La Marseillaise (skyscraper)

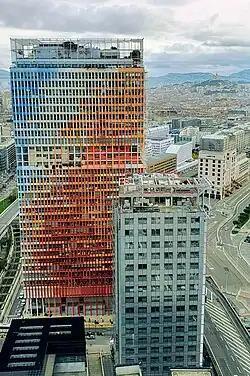
Tour La Marseillaise (at left)

La Marseillaise is an office skyscraper in the Euroméditerranée, Marseille, France. It is part of Les Quais d'Arenc development complex and located near the CMA CGM Tower, the city's tallest building. It has 31 floors with an overall height of . The building construction started in 2015 and finished in 2018. It was developed by Constructa Urban Systems and designed by Ateliers Jean Nouvel. It is known for its innovative tricolor facade design and ranked second in 2018 Emporis Skyscraper Award.